Inuit navigation

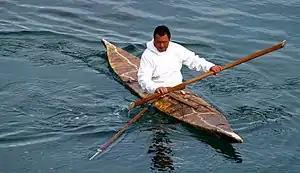
Inuit seal hunter in a "qajaq", armed with a harpoon

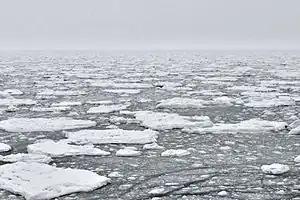
Photo from on board the "MS Hanseatic", 2014-08-27: Polar ice limit (Record position 85°40,7818’ N, 135°38,8735‘ E)

Inuit navigation techniques are those navigation skills used for thousands of years by the Inuit, a group of culturally similar indigenous peoples who inhabit the Arctic and subarctic regions of Greenland, Canada, and Alaska (United States). On the tundra, Inuit hunters would travel for long distances when hunting for game, and on the coastal waters, hunters would travel out of the sight of land, and they would need to orientate themselves to the location of favoured fishing or hunting places, or on the return journey to their dwelling place.